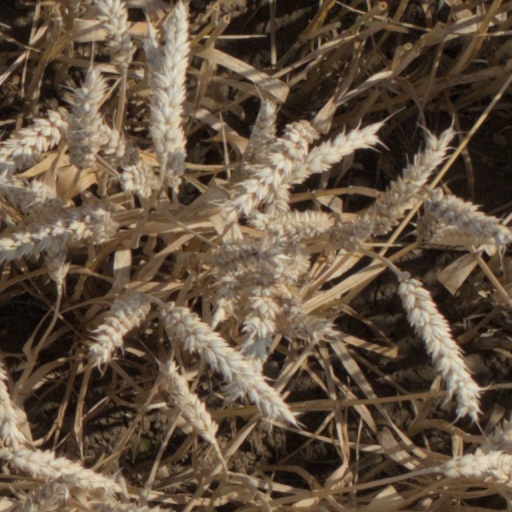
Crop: wheat